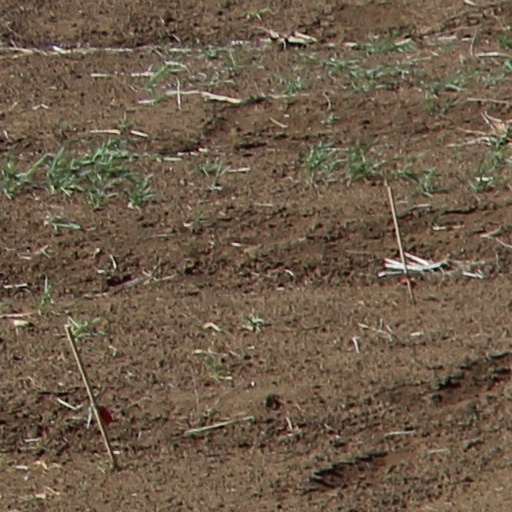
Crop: wheat